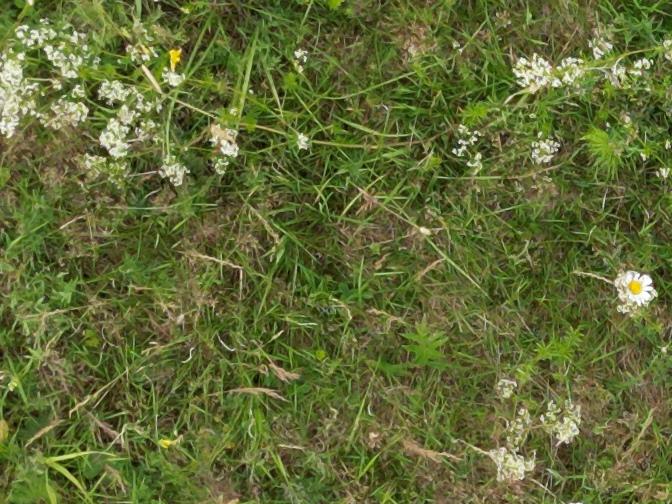
Flowers visible: yarrow flowers, yarrow flowers,  daisy flowers, yarrow flowers,  daisy flowers, yarrow flowers, yarrow flowers, yarrow flowers